Macleod v Macleod

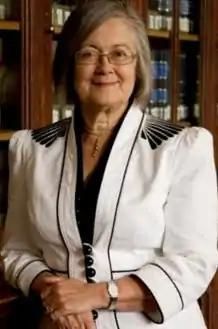
Baroness Hale, who delivered the judgment on behalf of the whole court, would go on to deliver a dissenting judgment on prenuptial agreements in Radmacher v Granatino two years later.

Lady Hale held that equality in marriage does not necessarily make the case for enforceable prenuptial agreements on the basis that it is far fairer for both parties to determine what is fair in the event of their separation than for them to guess at what might be fair in advance. She also found that there was no evidence to suggest that a lack of enforceable prenuptial agreements depresses the rates of marriage in countries compared to those which allow them. She noted that the enforceability of prenuptial agreements was more appropriate for Parliament to make provision for than the courts. She distinguished prenuptial agreements from postnuptial agreements, however. Once the parties are already married, the postnuptial agreement is no longer in exchange for one party's willingness to marry. The only remaining public policy ground on which a postnuptial agreement might have been void was that it would induce the parties no longer to live together, a rule of common law which no longer applies. On this basis, postnuptial agreements can be considered valid subject to the following considerations: